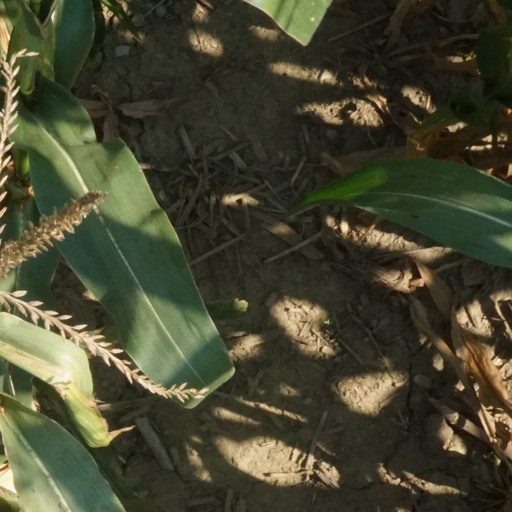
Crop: maize; corn